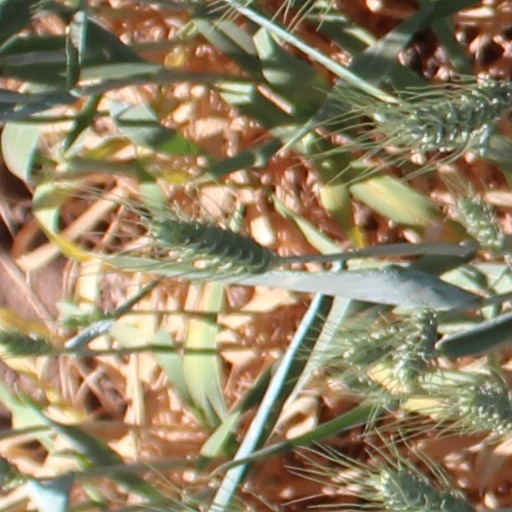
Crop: wheat